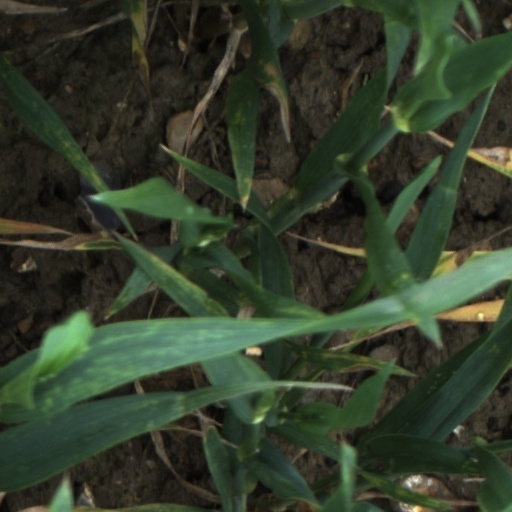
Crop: wheat